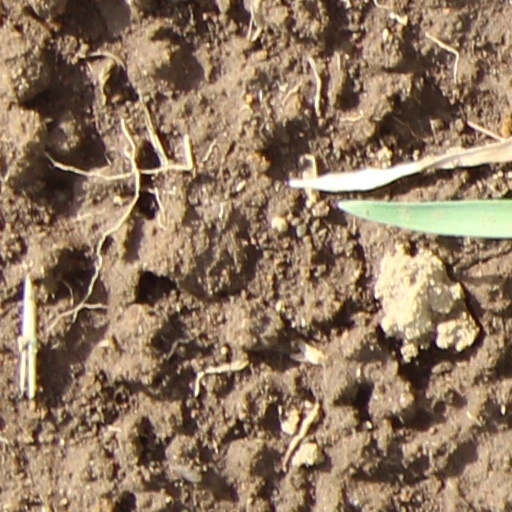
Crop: wheat